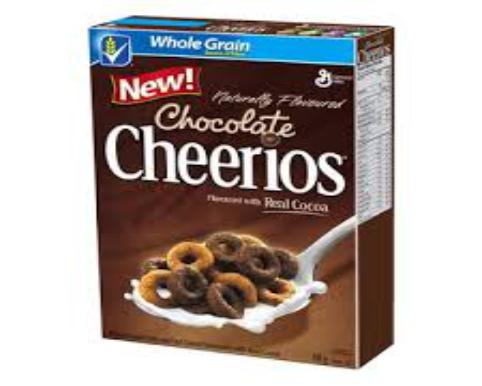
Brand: Chocolate Cheerios
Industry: Food